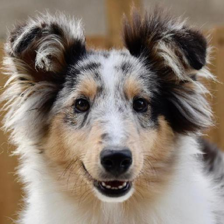
Label: animals